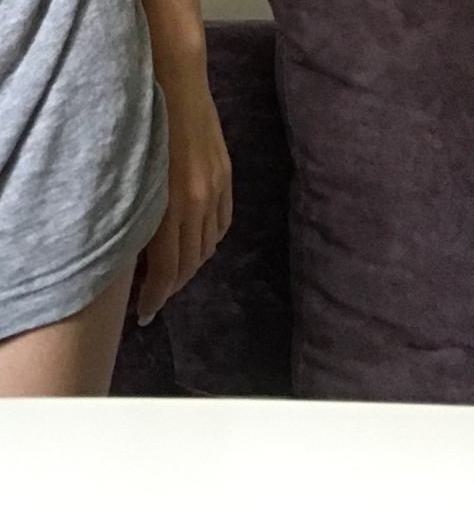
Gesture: no_gesture